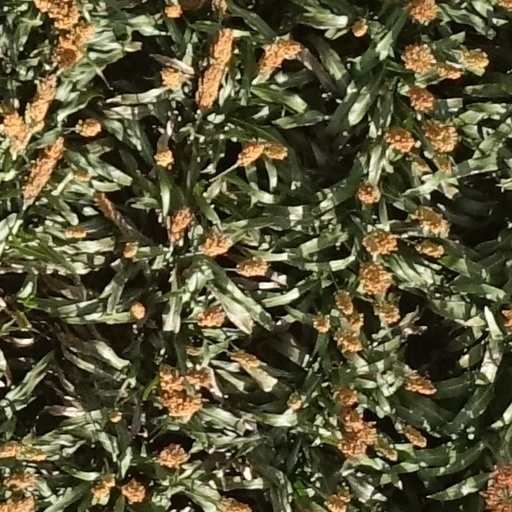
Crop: sorghum